Matty Pattison

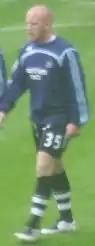
Pattison with Newcastle United in 2007

Matthew Joseph Pattison (born 27 October 1986) is a South African former soccer player and current head of youth development at Whickham. He earned five international caps for South Africa between 2010 and 2014.